Rafaela Requesens

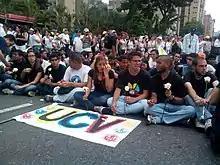
Requesens (center) at the March of Silence

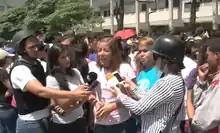
Requesens interviewed during protest outside FCU

In June 2017, the Australian Broadcasting Corporation referred to Requesens as "the face of Venezuela's youth uprising". This look into the protests notes the violence of the Bolivarian National Guard against students, and how Requesens used her words more than violence, which earned her "thousands of followers" and, from this, she "found herself leading". The reasons for the protests were varied, from the poverty in the nation to the proposed constitutional rewrite by Nicolás Maduro, as well as the announcement of the Constituent National Assembly. Requesens led a protest specifically against these latter issues, saying that the government should change instead of the Constitution. Even into July 2017, Requesens continued to state that the government "would not manage to intimidate students" – at this time, the armed forces were directly fighting back in universities.